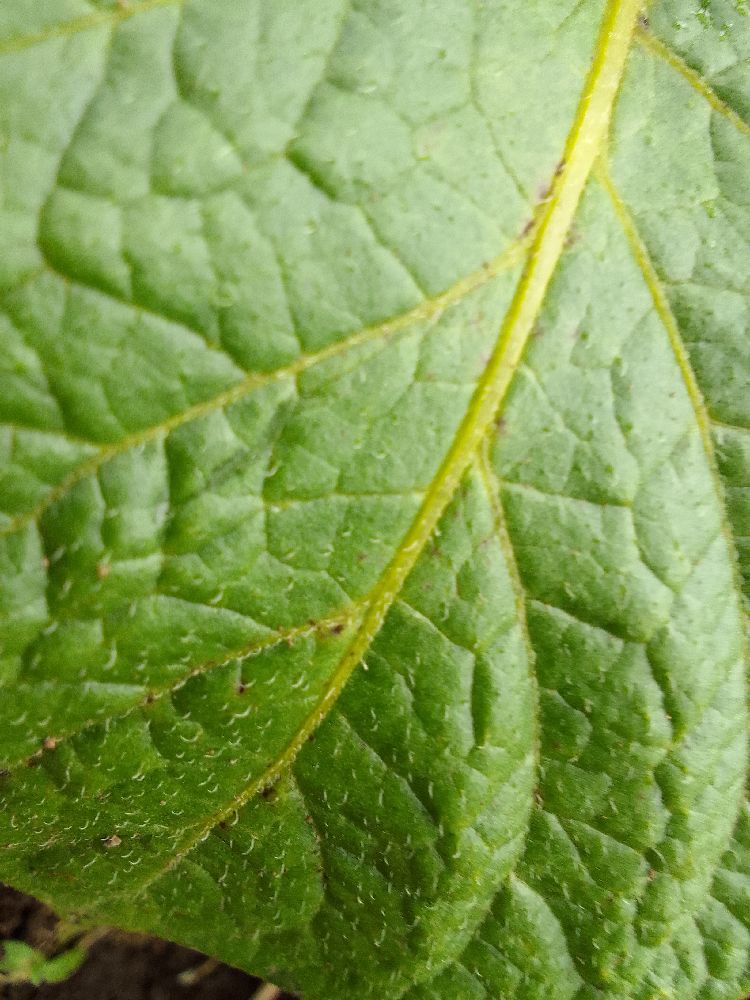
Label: Healthy